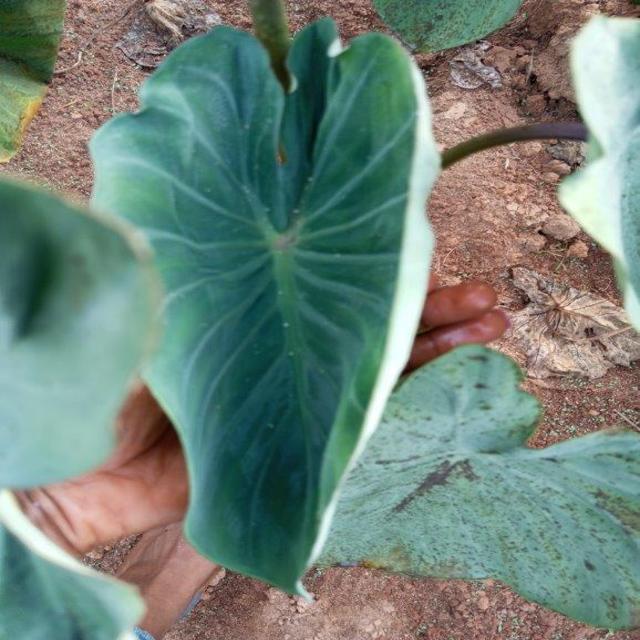
Label: Healthy